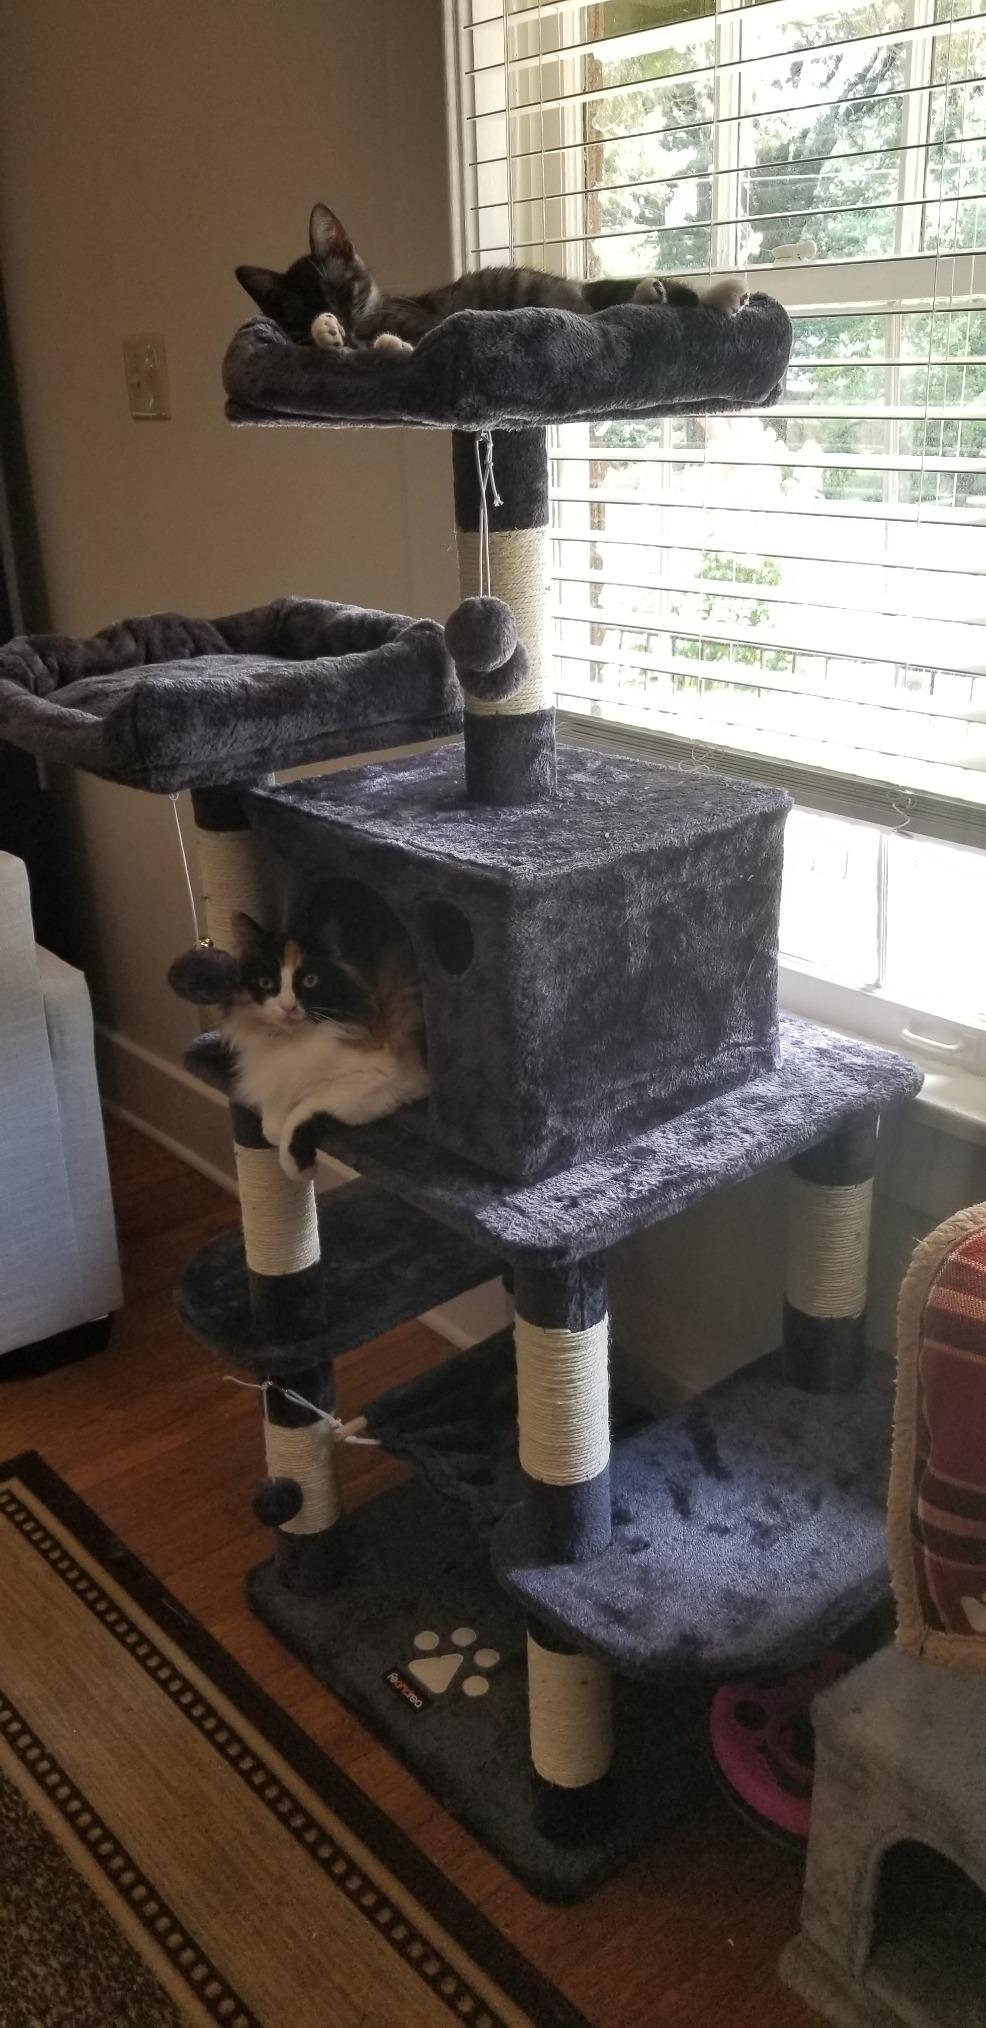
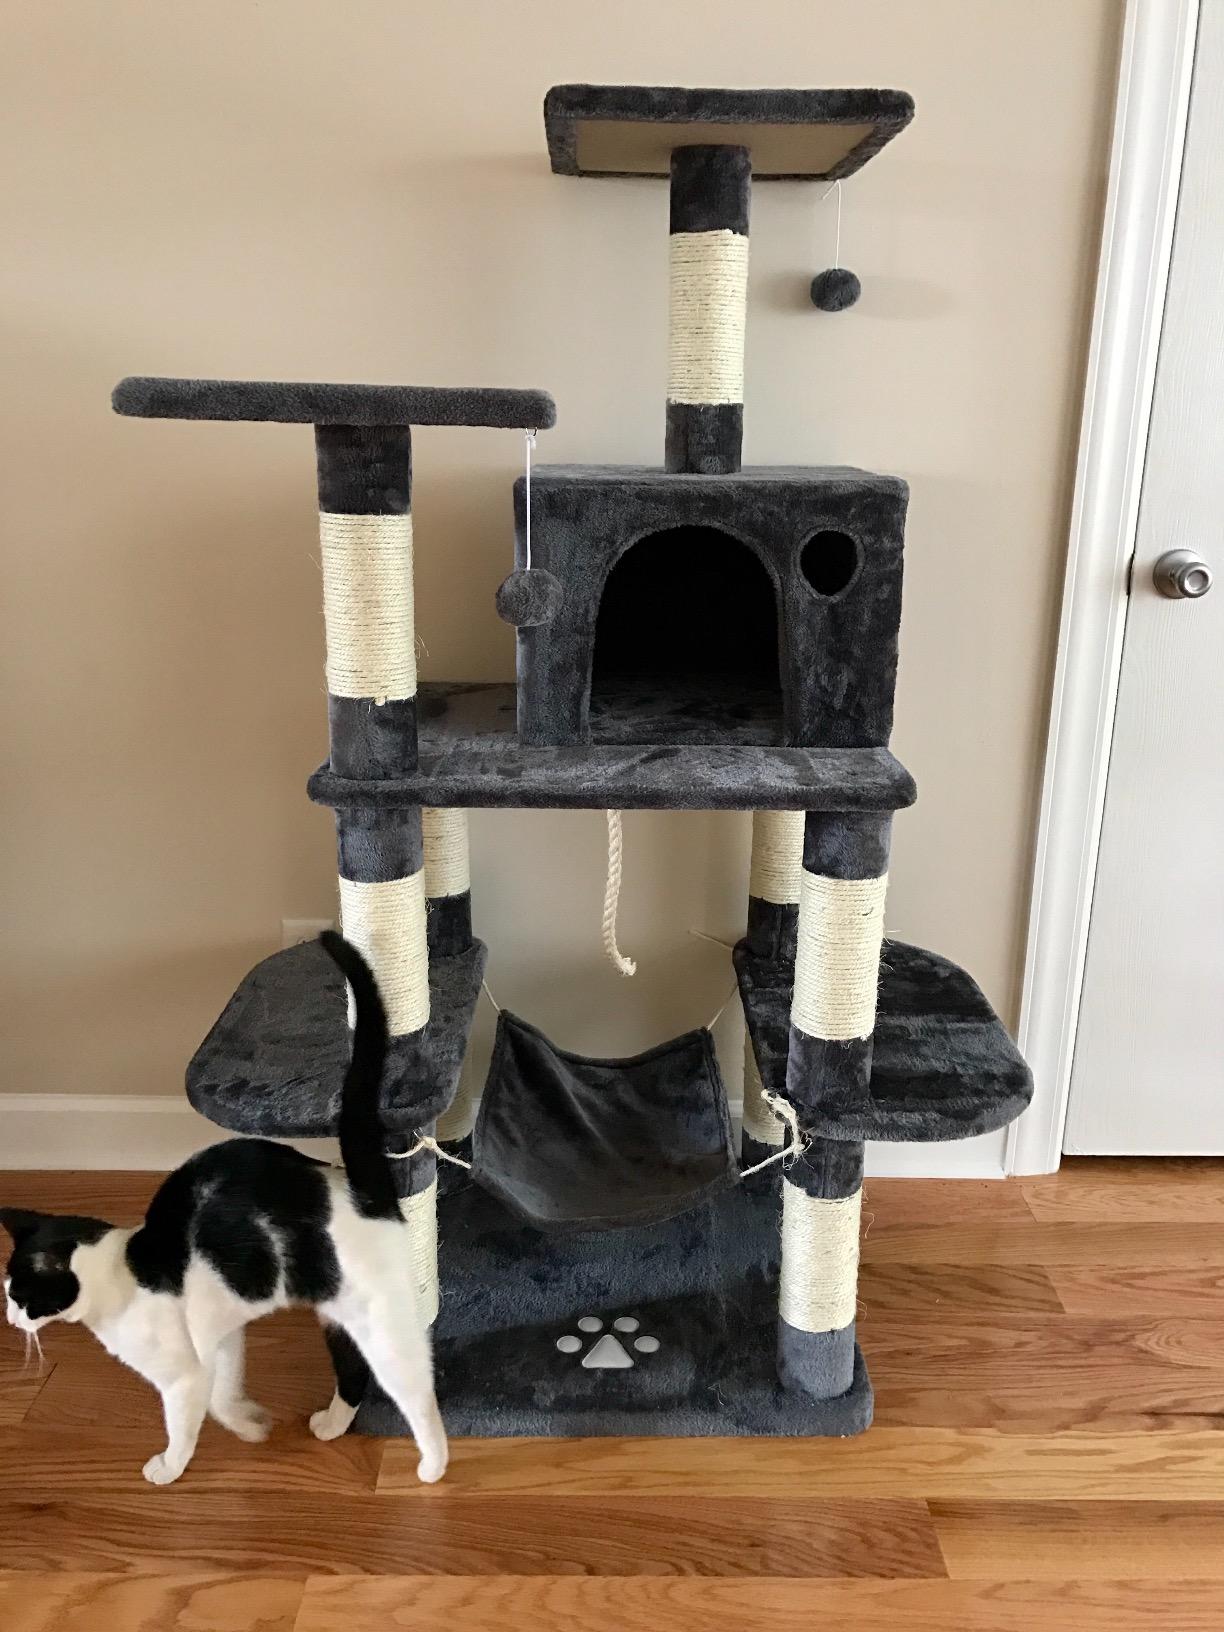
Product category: items_cat tree
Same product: yes